George Floyd protests in Atlanta

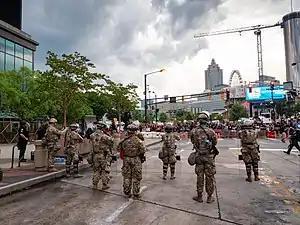
Georgia National Guard troops and protesters near Centennial Olympic Park, June 4

The George Floyd protests in Atlanta were a series of protests occurring in Atlanta, the capital and largest city of Georgia, United States. The protests were part of the George Floyd protests and, more broadly, the 2020–2021 United States racial unrest, which began shortly after the murder of George Floyd by police officer Derek Chauvin in Minneapolis on May 25, 2020. On May 26, protesting occurred in the Minneapolis–Saint Paul area and, over the next several weeks, protests spread to cities throughout the United States and then internationally.